East Garrison, California

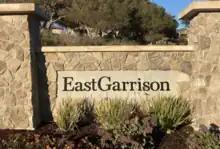
East Garrison Entry Sign

At least 20,000 square feet of retail use space in the mixed-use Town Center must be built by the time the 200th lot in the third phase is sold. And, all 34,000 sq. ft of retail space must be built by 2025. But, construction schedule of the Town Center, a critical element of the community, fell behind due to the COVID-19 Pandemic.